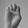
ASL letter: E